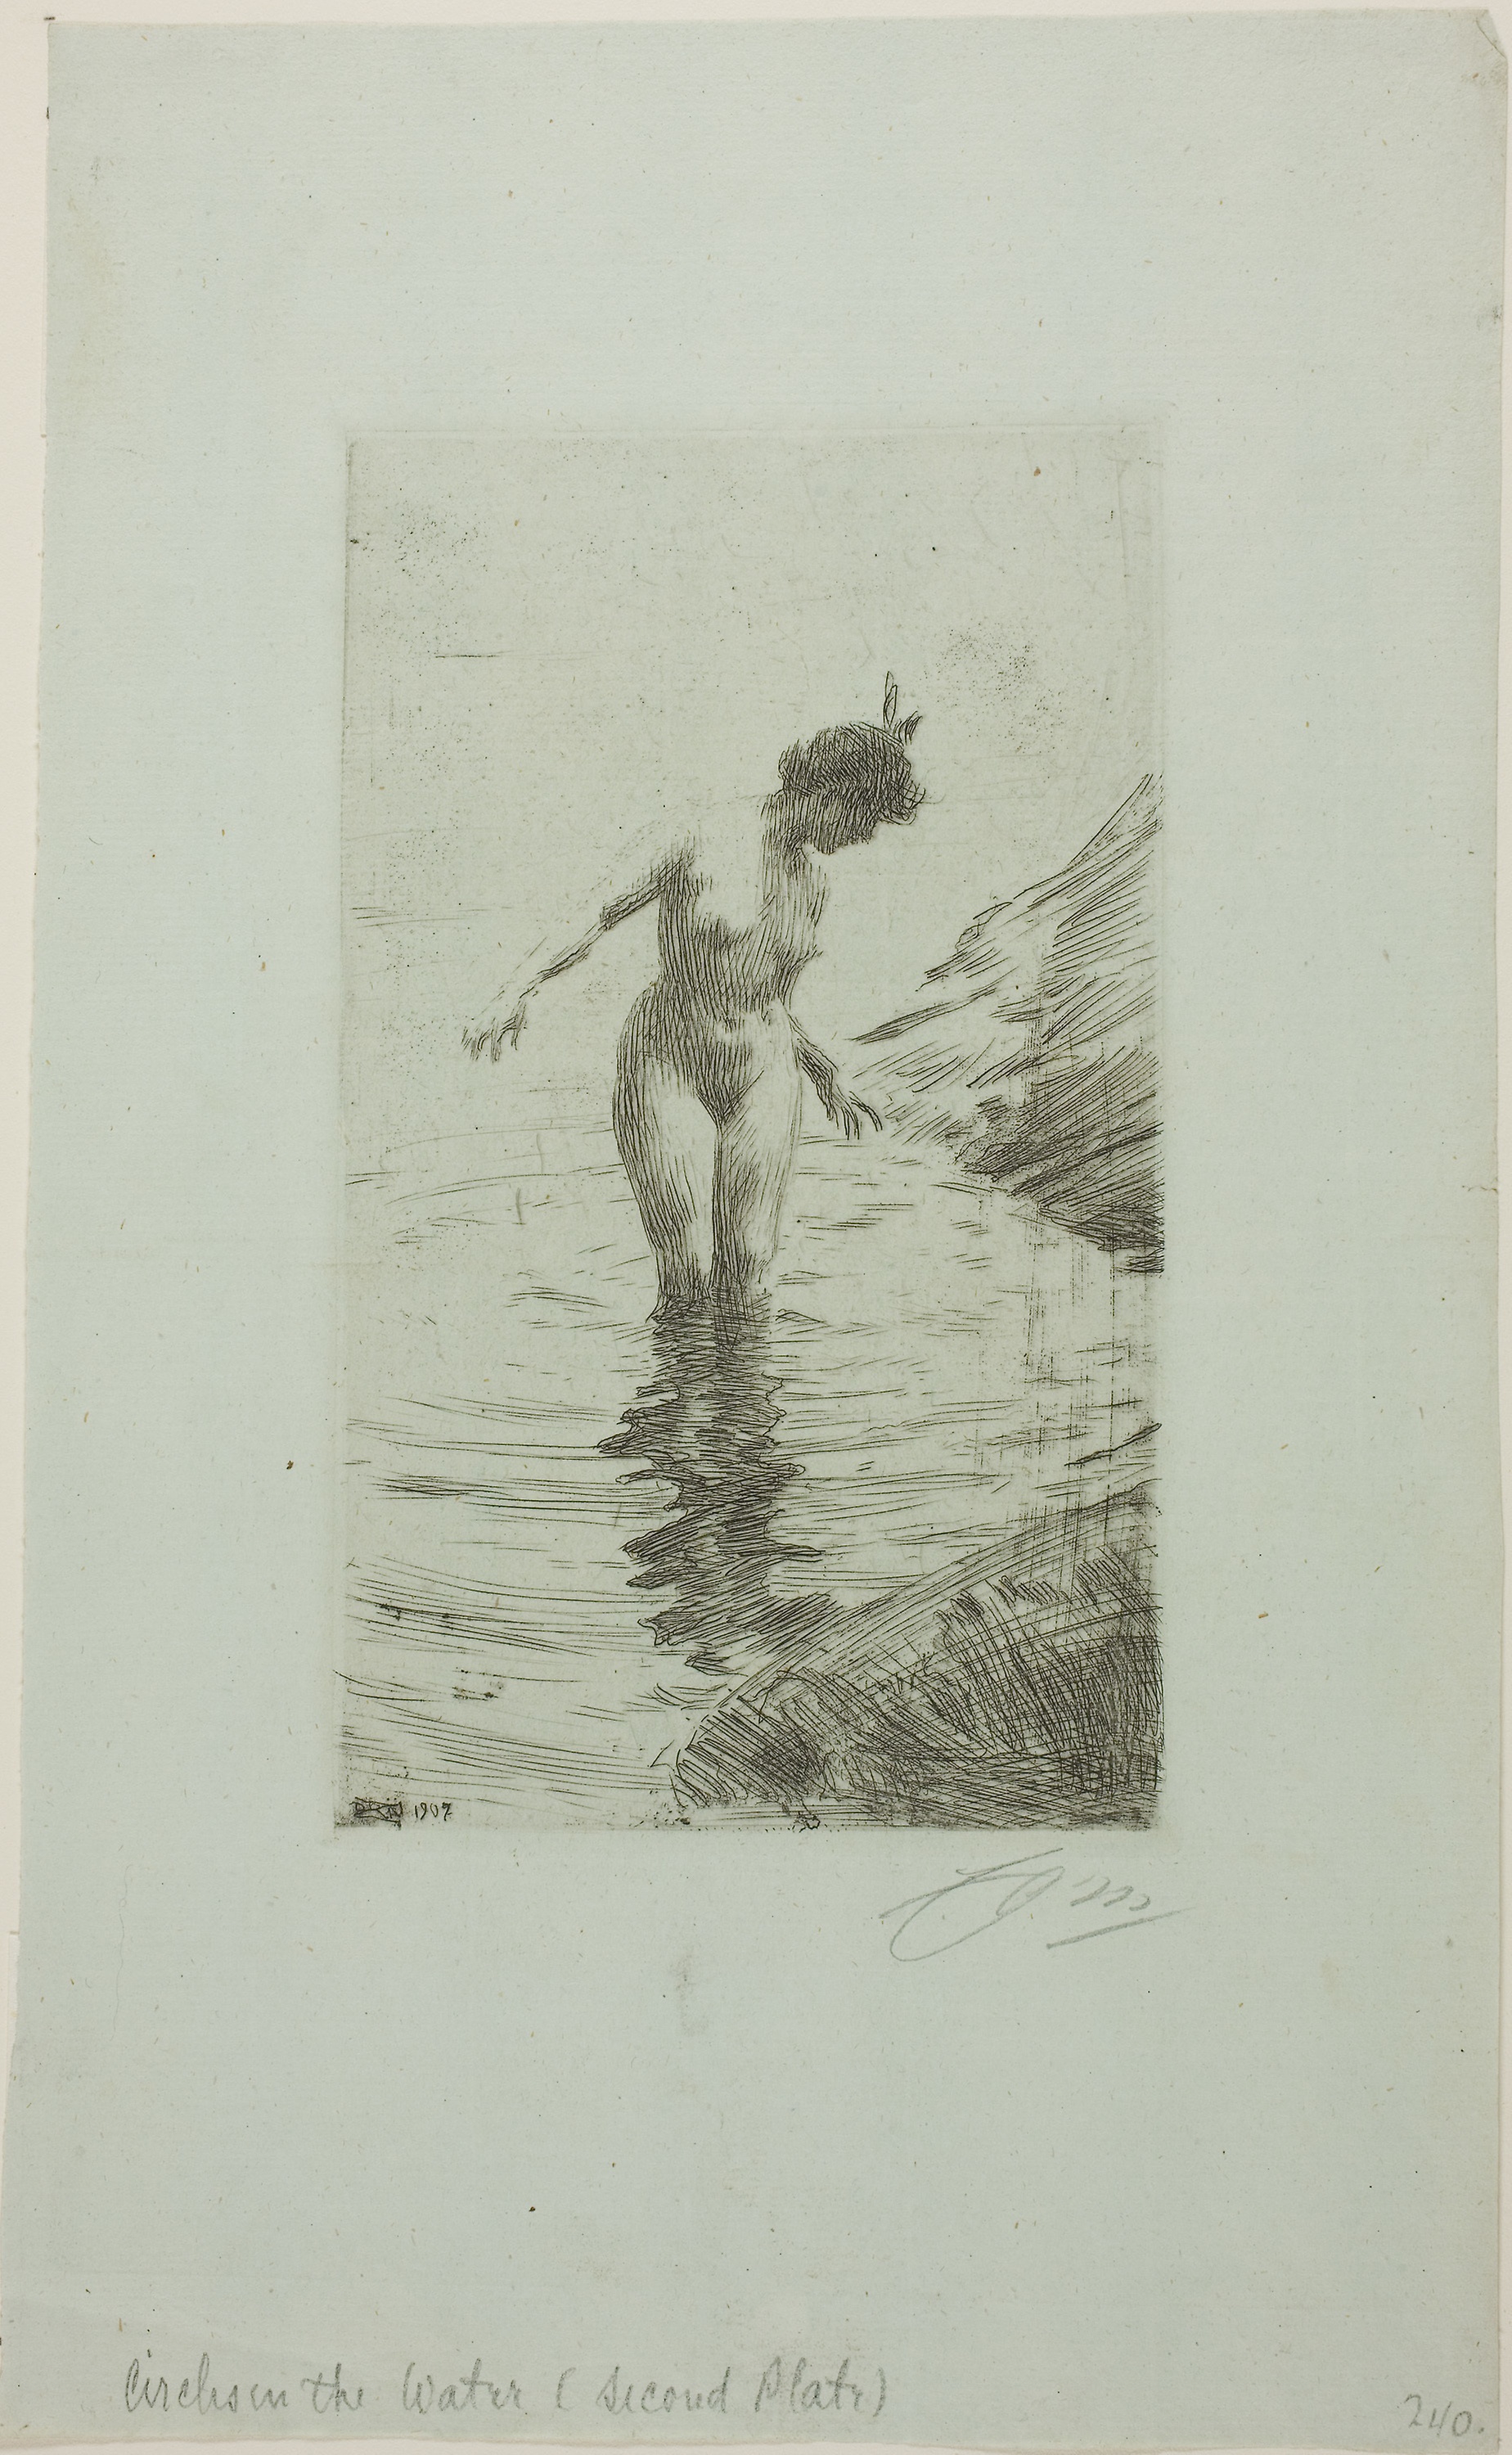
text, artwork, art, drawing, visual arts, painting